China National Botanical Garden

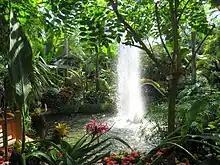

Besides the hothouse, there is also a national plant specimen hall with a floor space of 11,000 square meters. Specimen houses, plant classification laboratories, research rooms and a lecture hall are arranged around a courtyard linked by arches and trellises.